Da Nang

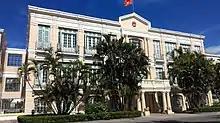
The People's Committee of Da Nang City

The leading organ of the Communist Party in Da Nang City is the executive committee of the Communist Party. The current Secretary is Nguyen Van Quang.